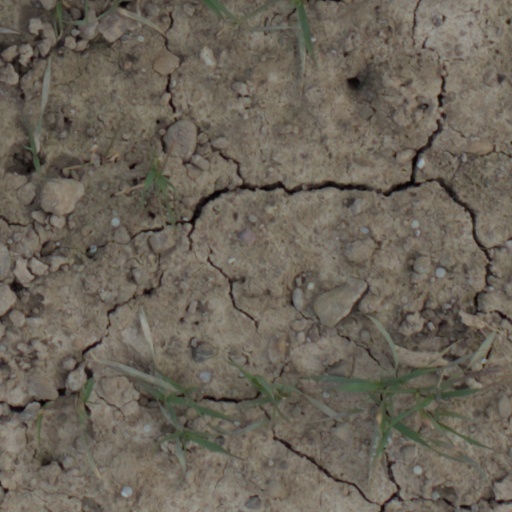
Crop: wheat